Hürth-Kalscheuren–Ehrang railway

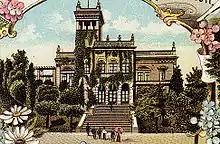
Kierberg station, known as "Kaiserbahnhof" (Emperor Station)

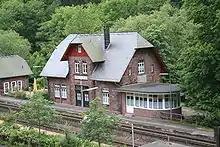
Auw an der Kyll station

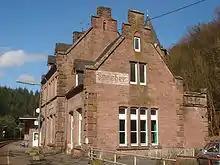
Speicher station

On 1 October 1875, it was connected from Euskirchen with the Left Rhine line at Kalscheuren. Numerous bridges and tunnels on the line as well as the stations at Euskirchen, Weilerswist and Kierberg were built by Hermann Schmalenbach.